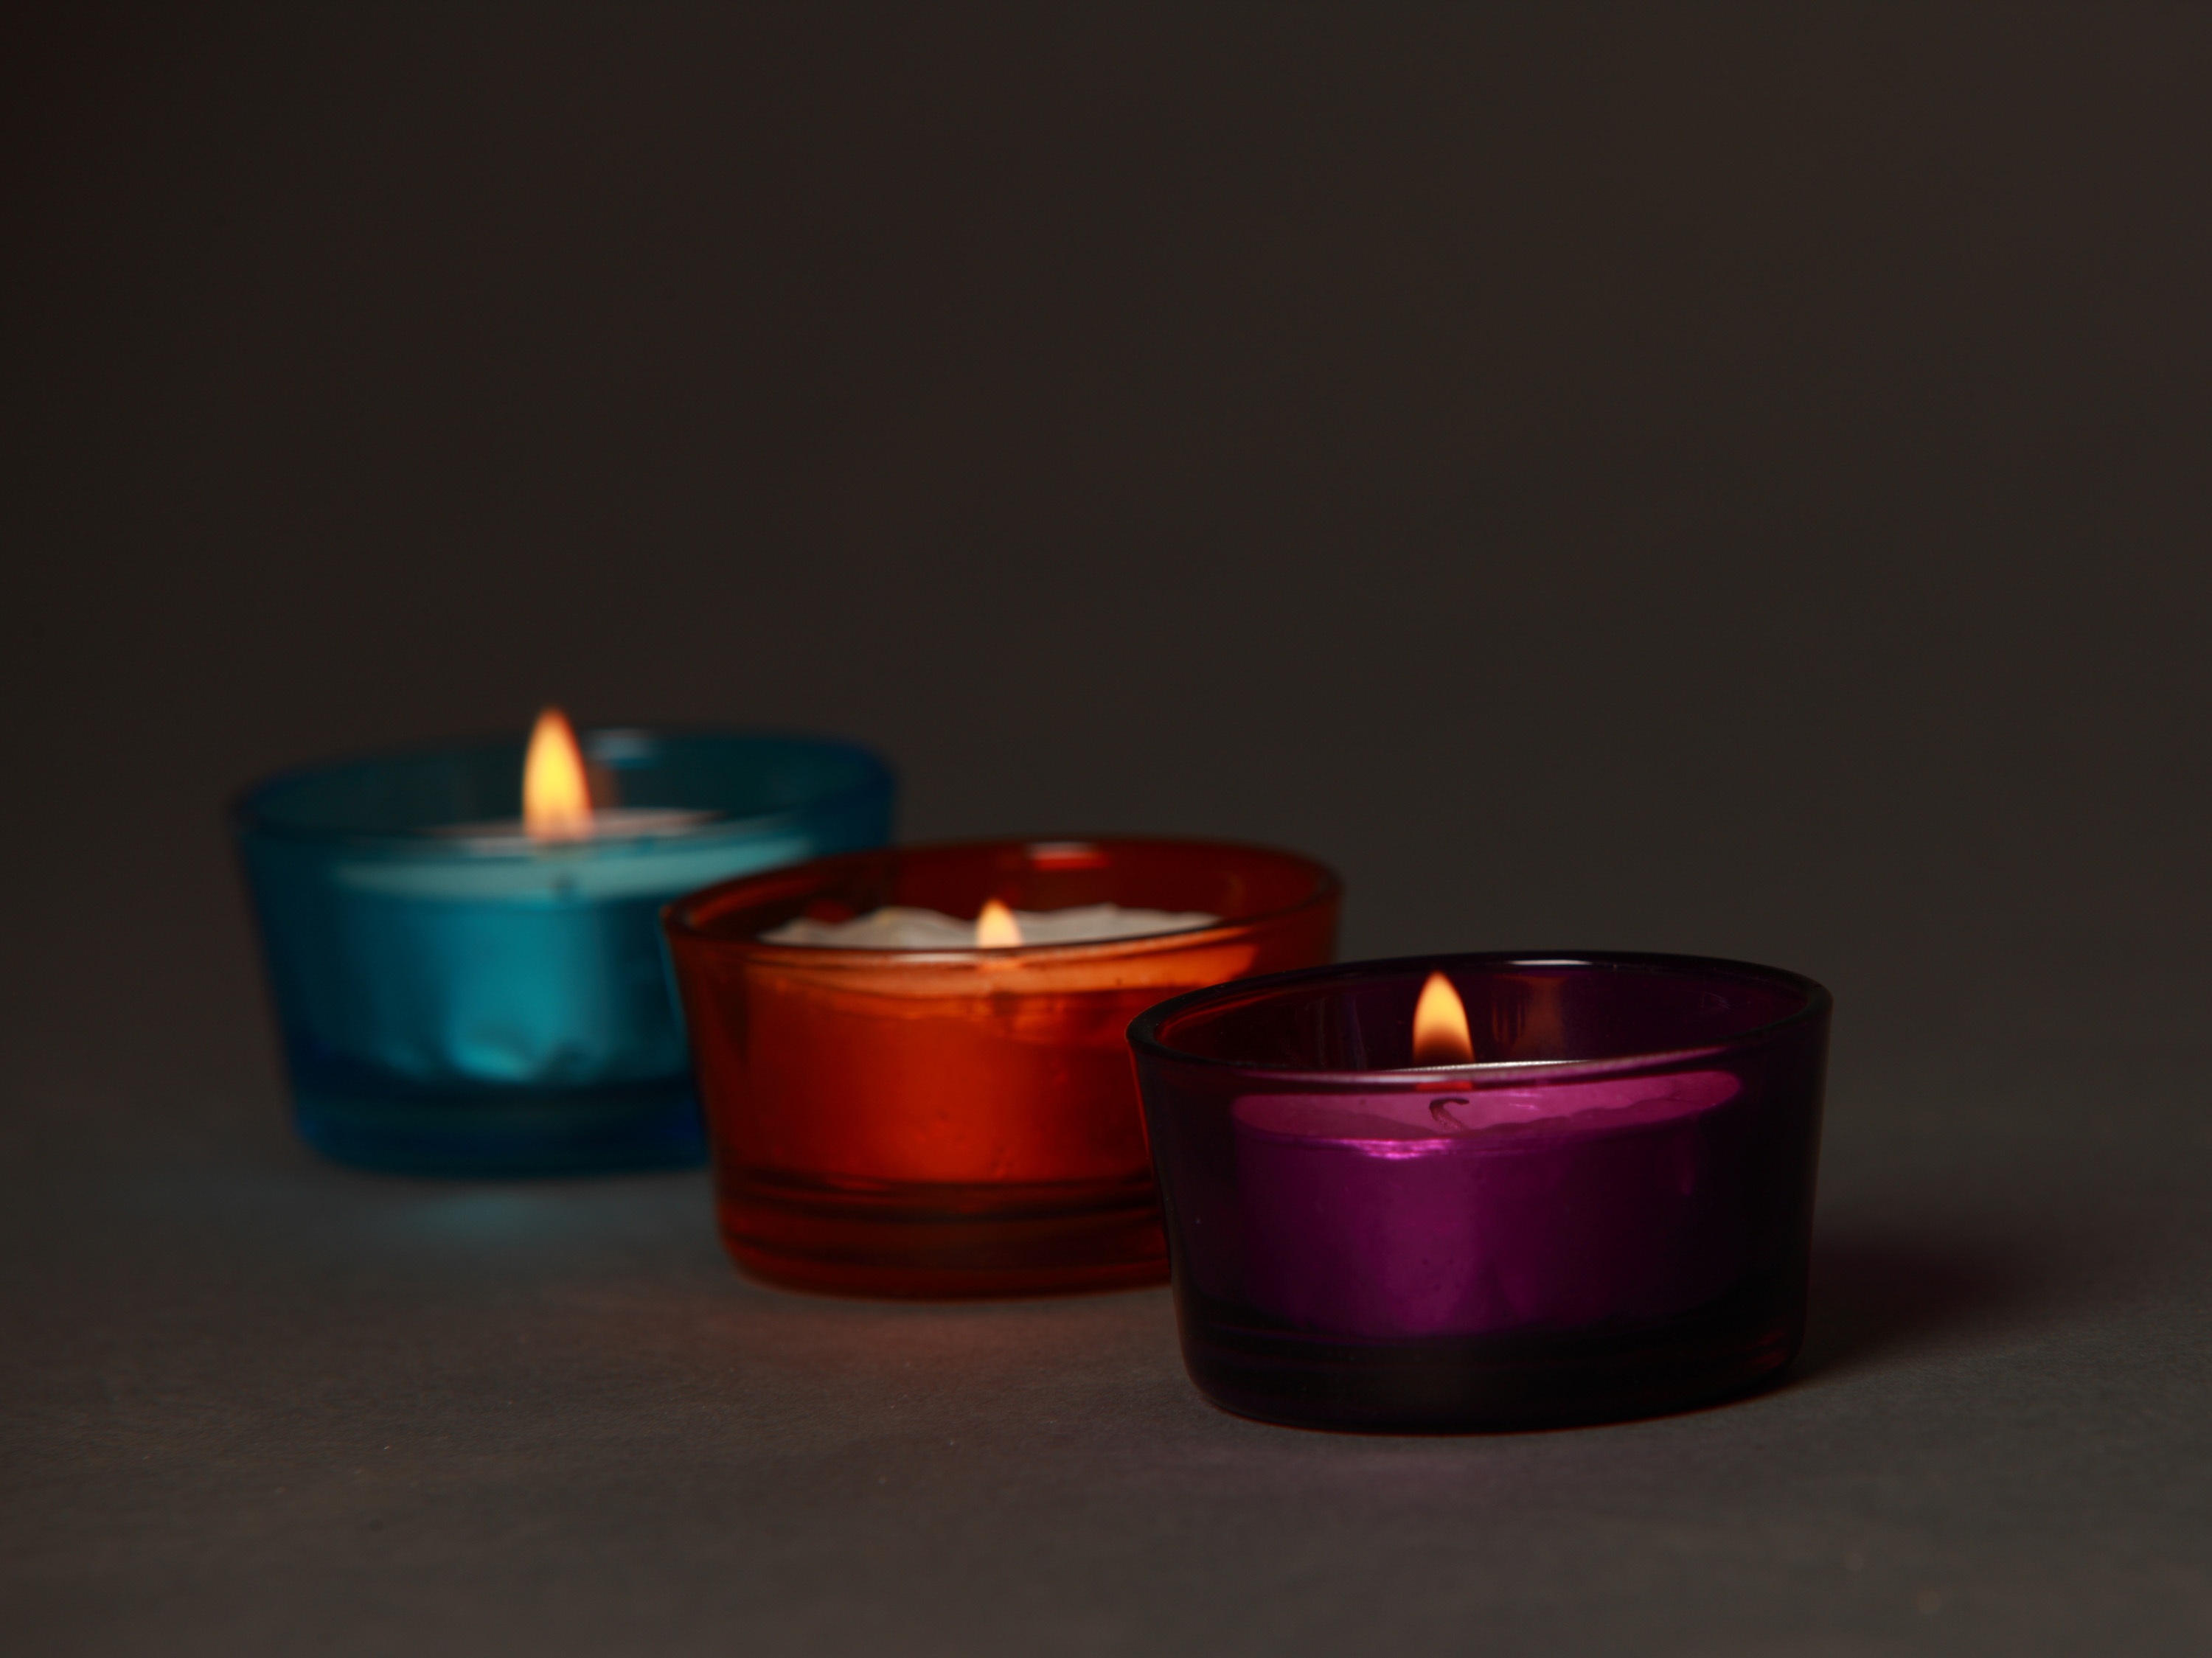
plant, decoration, romantic, candle, lighting, decor, deco, series, candlelight